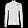
Label: Pullover